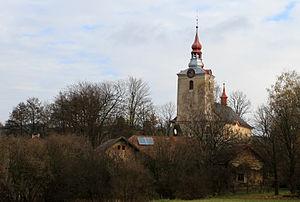
Dolní Čermná est une commune du district d'Ústí nad Orlicí, dans la région de Pardubice, en République tchèque. Sa population s'élevait à 1 316 habitants en 2017.